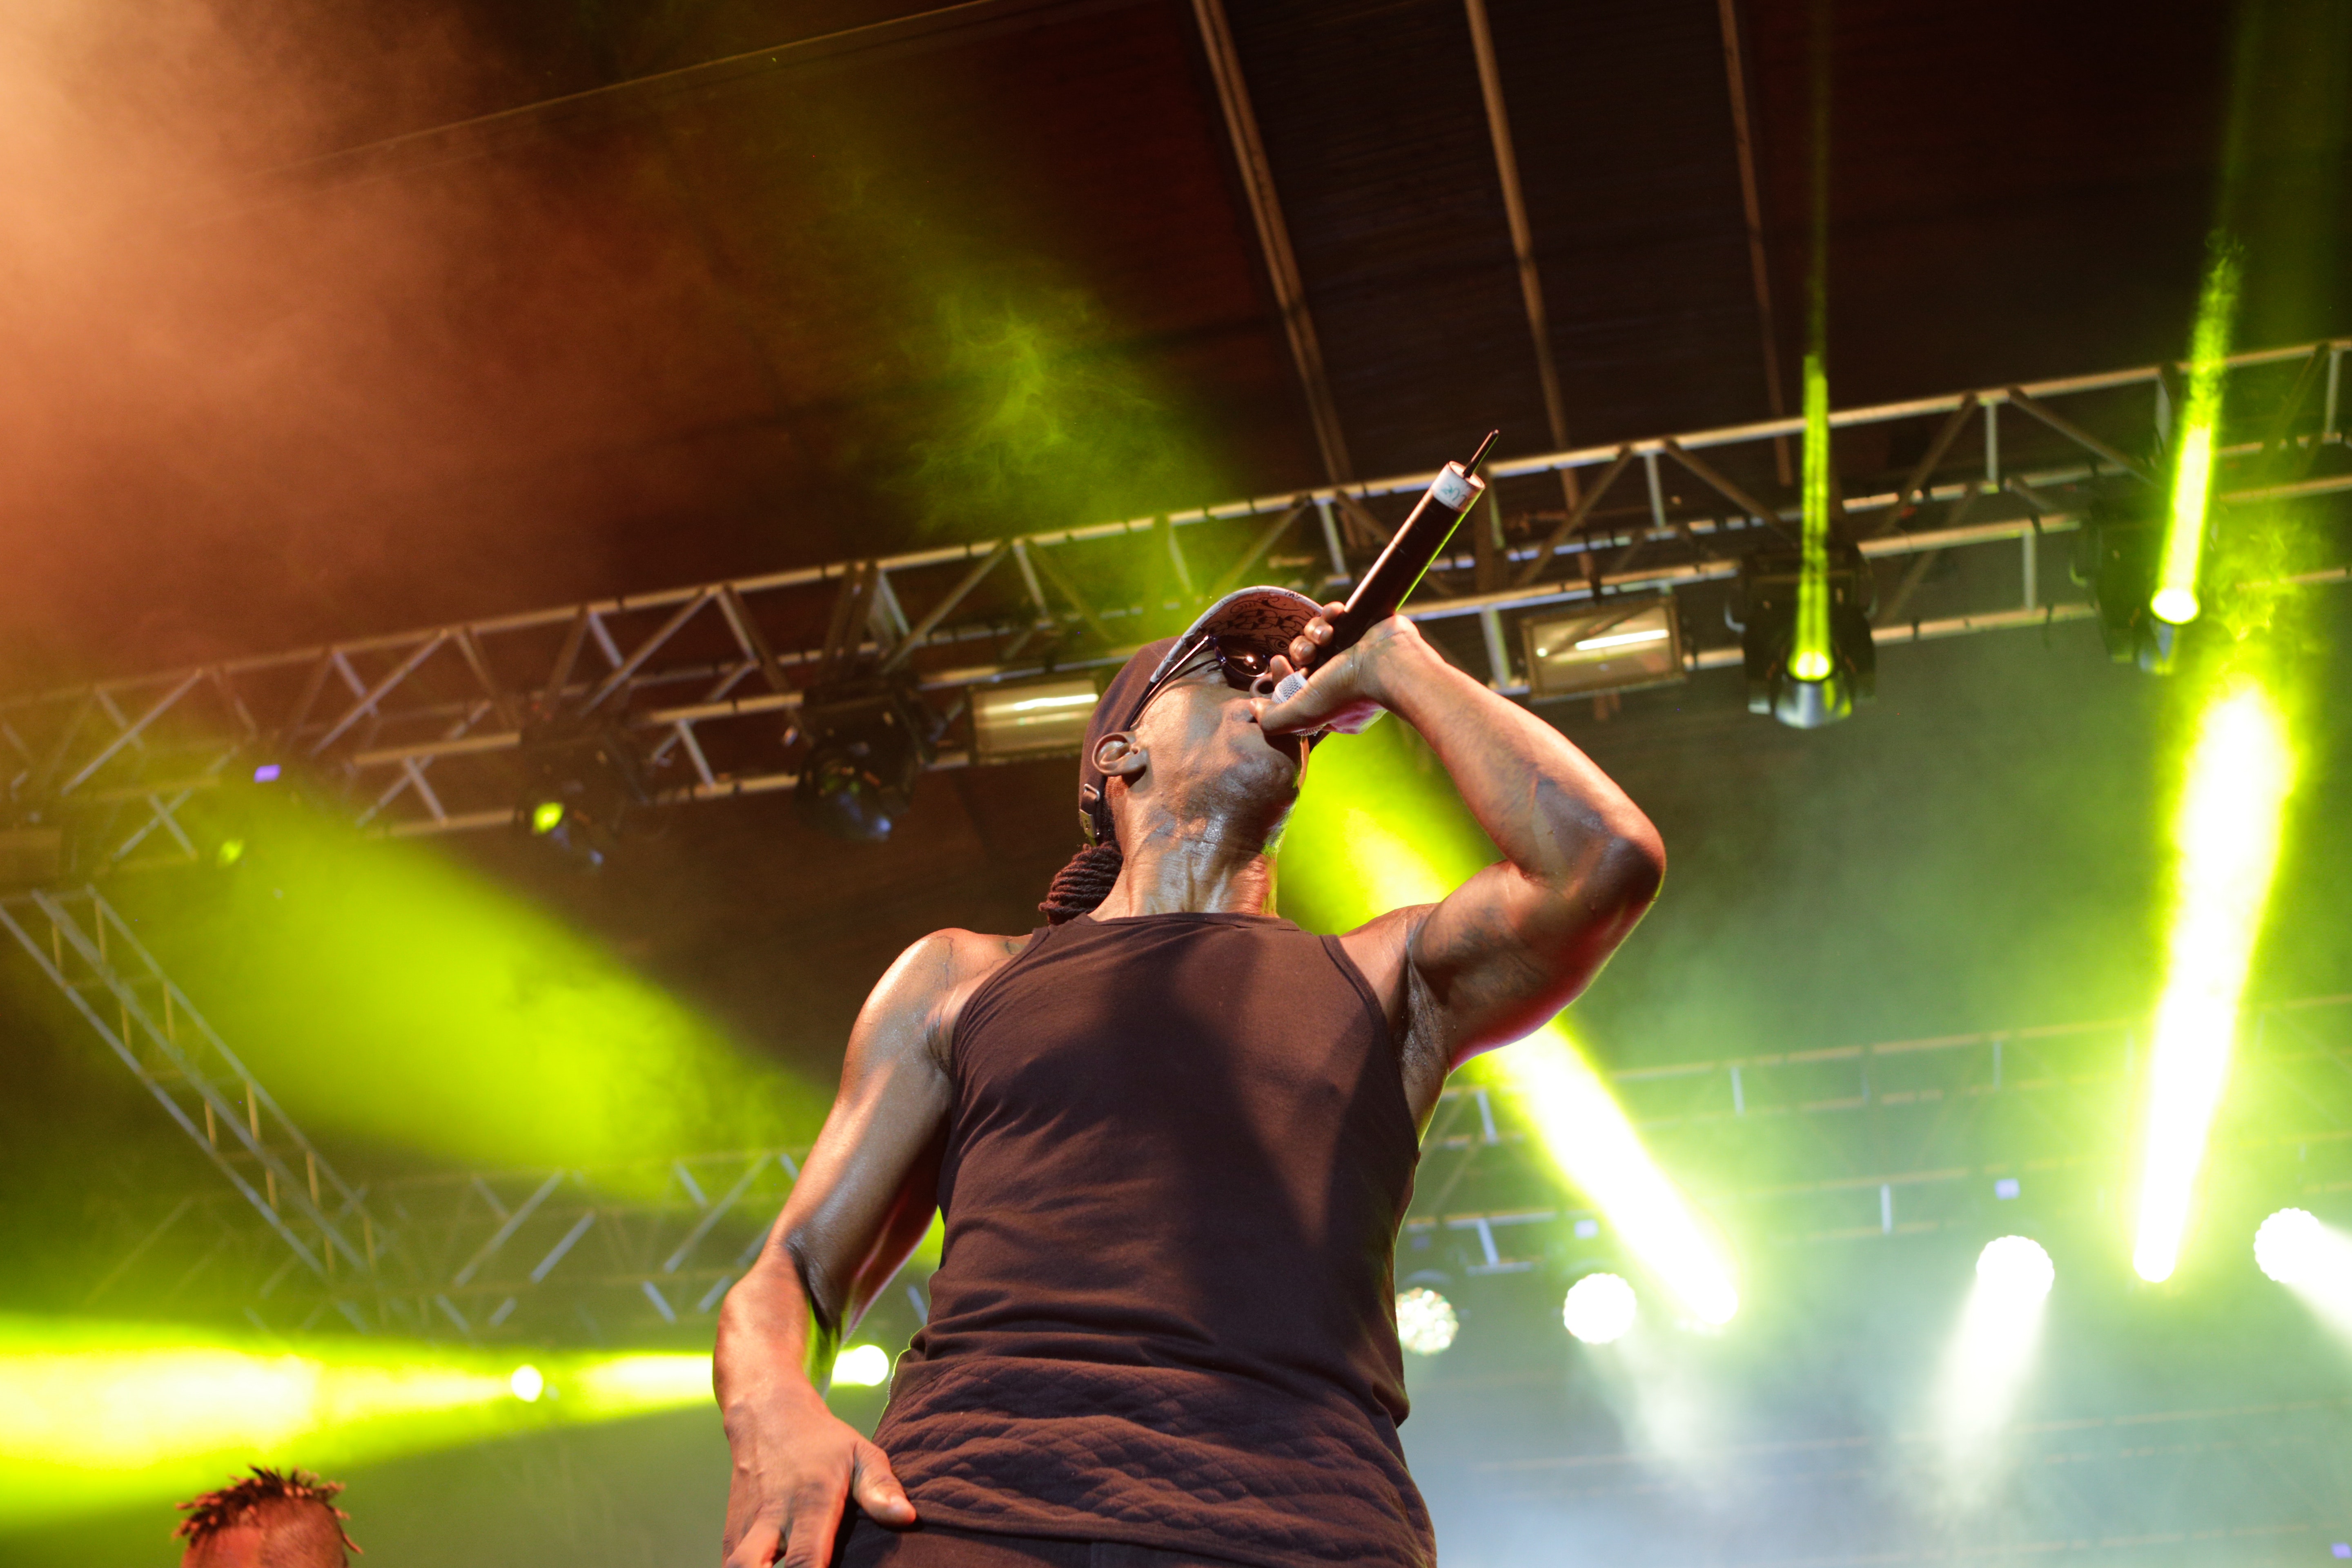
performance, entertainment, green, concert, performing arts, stage, music, light, music artist, rock concert, performance art, event, public event, pop music, musician, music venue, singing, crowd, festival, song, metal, artist, plant, arena, bassist, singer, leisure, musical ensemble, guitarist, party